Alcohol in association football

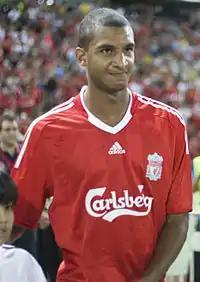
Liverpool's David Ngog in a Carlsberg-sponsored shirt in 2009

English football's drinking culture was exemplified by Arsenal's Tuesday Club. One of the first managers to challenge this and promote the health and performance benefits of abstinence was Frenchman Arsène Wenger, who was hired by Arsenal in 1996. In 2003, Wenger picked 19-year-old Jermaine Pennant to play against Southampton; Pennant had not expected to play, but despite still being hungover after arriving home from a night out at 6 a.m., he scored a hat-trick as Arsenal won 6–1. In 2016, Wenger said that there was no longer a drinking culture in English football as players were aware of the risks.